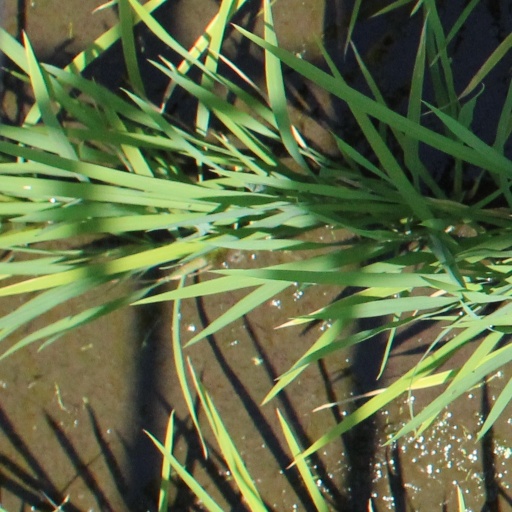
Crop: rice